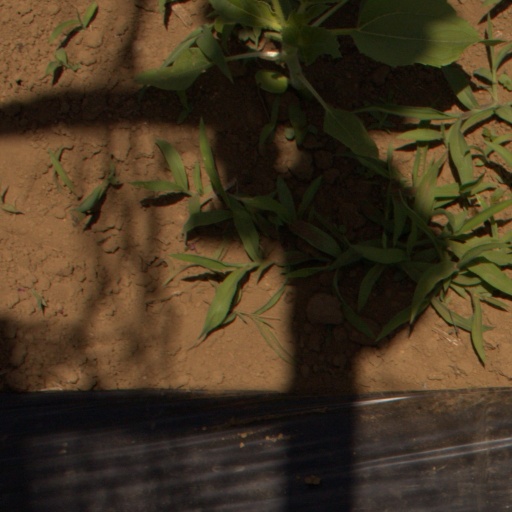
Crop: Jerusalem artichoke